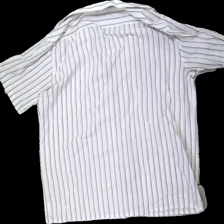
View: back
Type: Shirt
Category: Men
Brand: Atlant (Dressman)
Colors: White, Purple, Pink, Multicolor
Material: 71% polyester, 29% cotton
Pattern: Striped
Cut: Regular, Cropped
Size: L
Season: All
Price range: 50-100
Recommended usage: Reuse
Description: Striped shirt for men with cropped sleeves